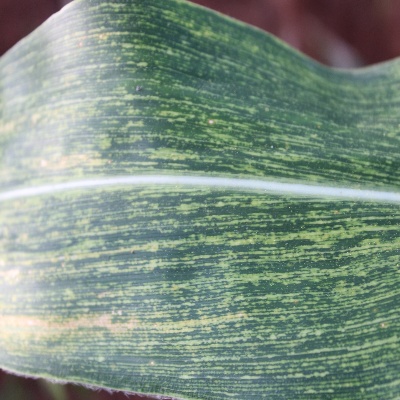
Crop: Maize
Condition: streak virus